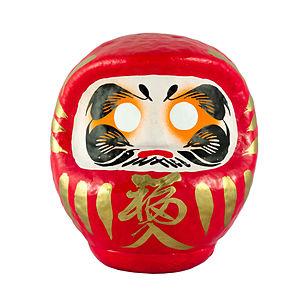
Daruma est le nom japonais de Bodhidharma. Le daruma est une figurine de papier mâché japonaise qui a la forme d'un moine bouddhiste. Un daruma est surtout, dans la culture japonaise, une figurine à vœux, chance et prospérité.